UEFA Euro 2008

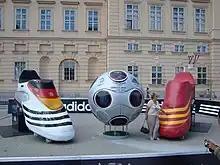
A large model of the "adidas Europass" prior to the final between Germany and Spain

The match ball for the finals was unveiled at the draw ceremony. Produced by Adidas and named the "Europass", it is a 14-panel ball in the same construction as the Teamgeist, but with a modified surface design. A version named the "Europass Gloria" was used in the final.